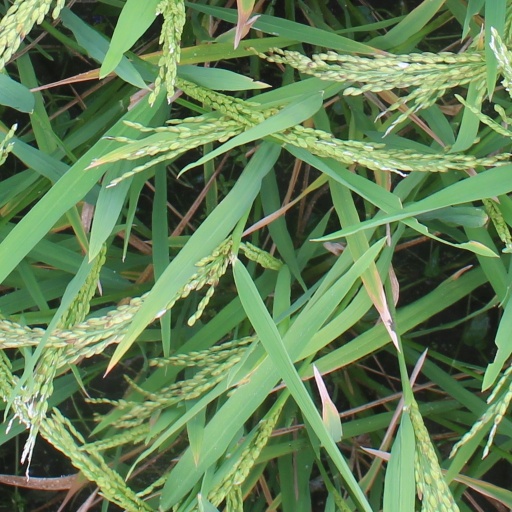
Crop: rice